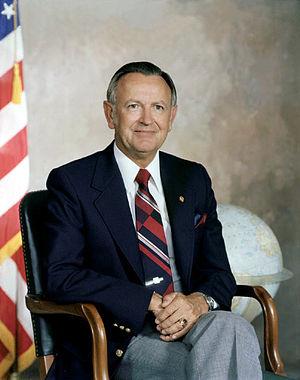
8 février : tube cathodique pour la réception et la transmission des images de Laurent et Augustin Seguin. Le même jour, des Britanniques proposent un système complet de télévision.
Christopher Columbus Kraft, Jr., dit Chris Kraft, né le 28 février 1924 à Phoebus et mort le 22 juillet 2019 à Houston, est un ingénieur et responsable de la National Aeronautics and Space Administration. Il joue un rôle important dans la gestion du centre de contrôle de mission de la NASA.